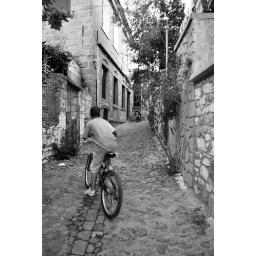
Sikamnia, boy in a bike